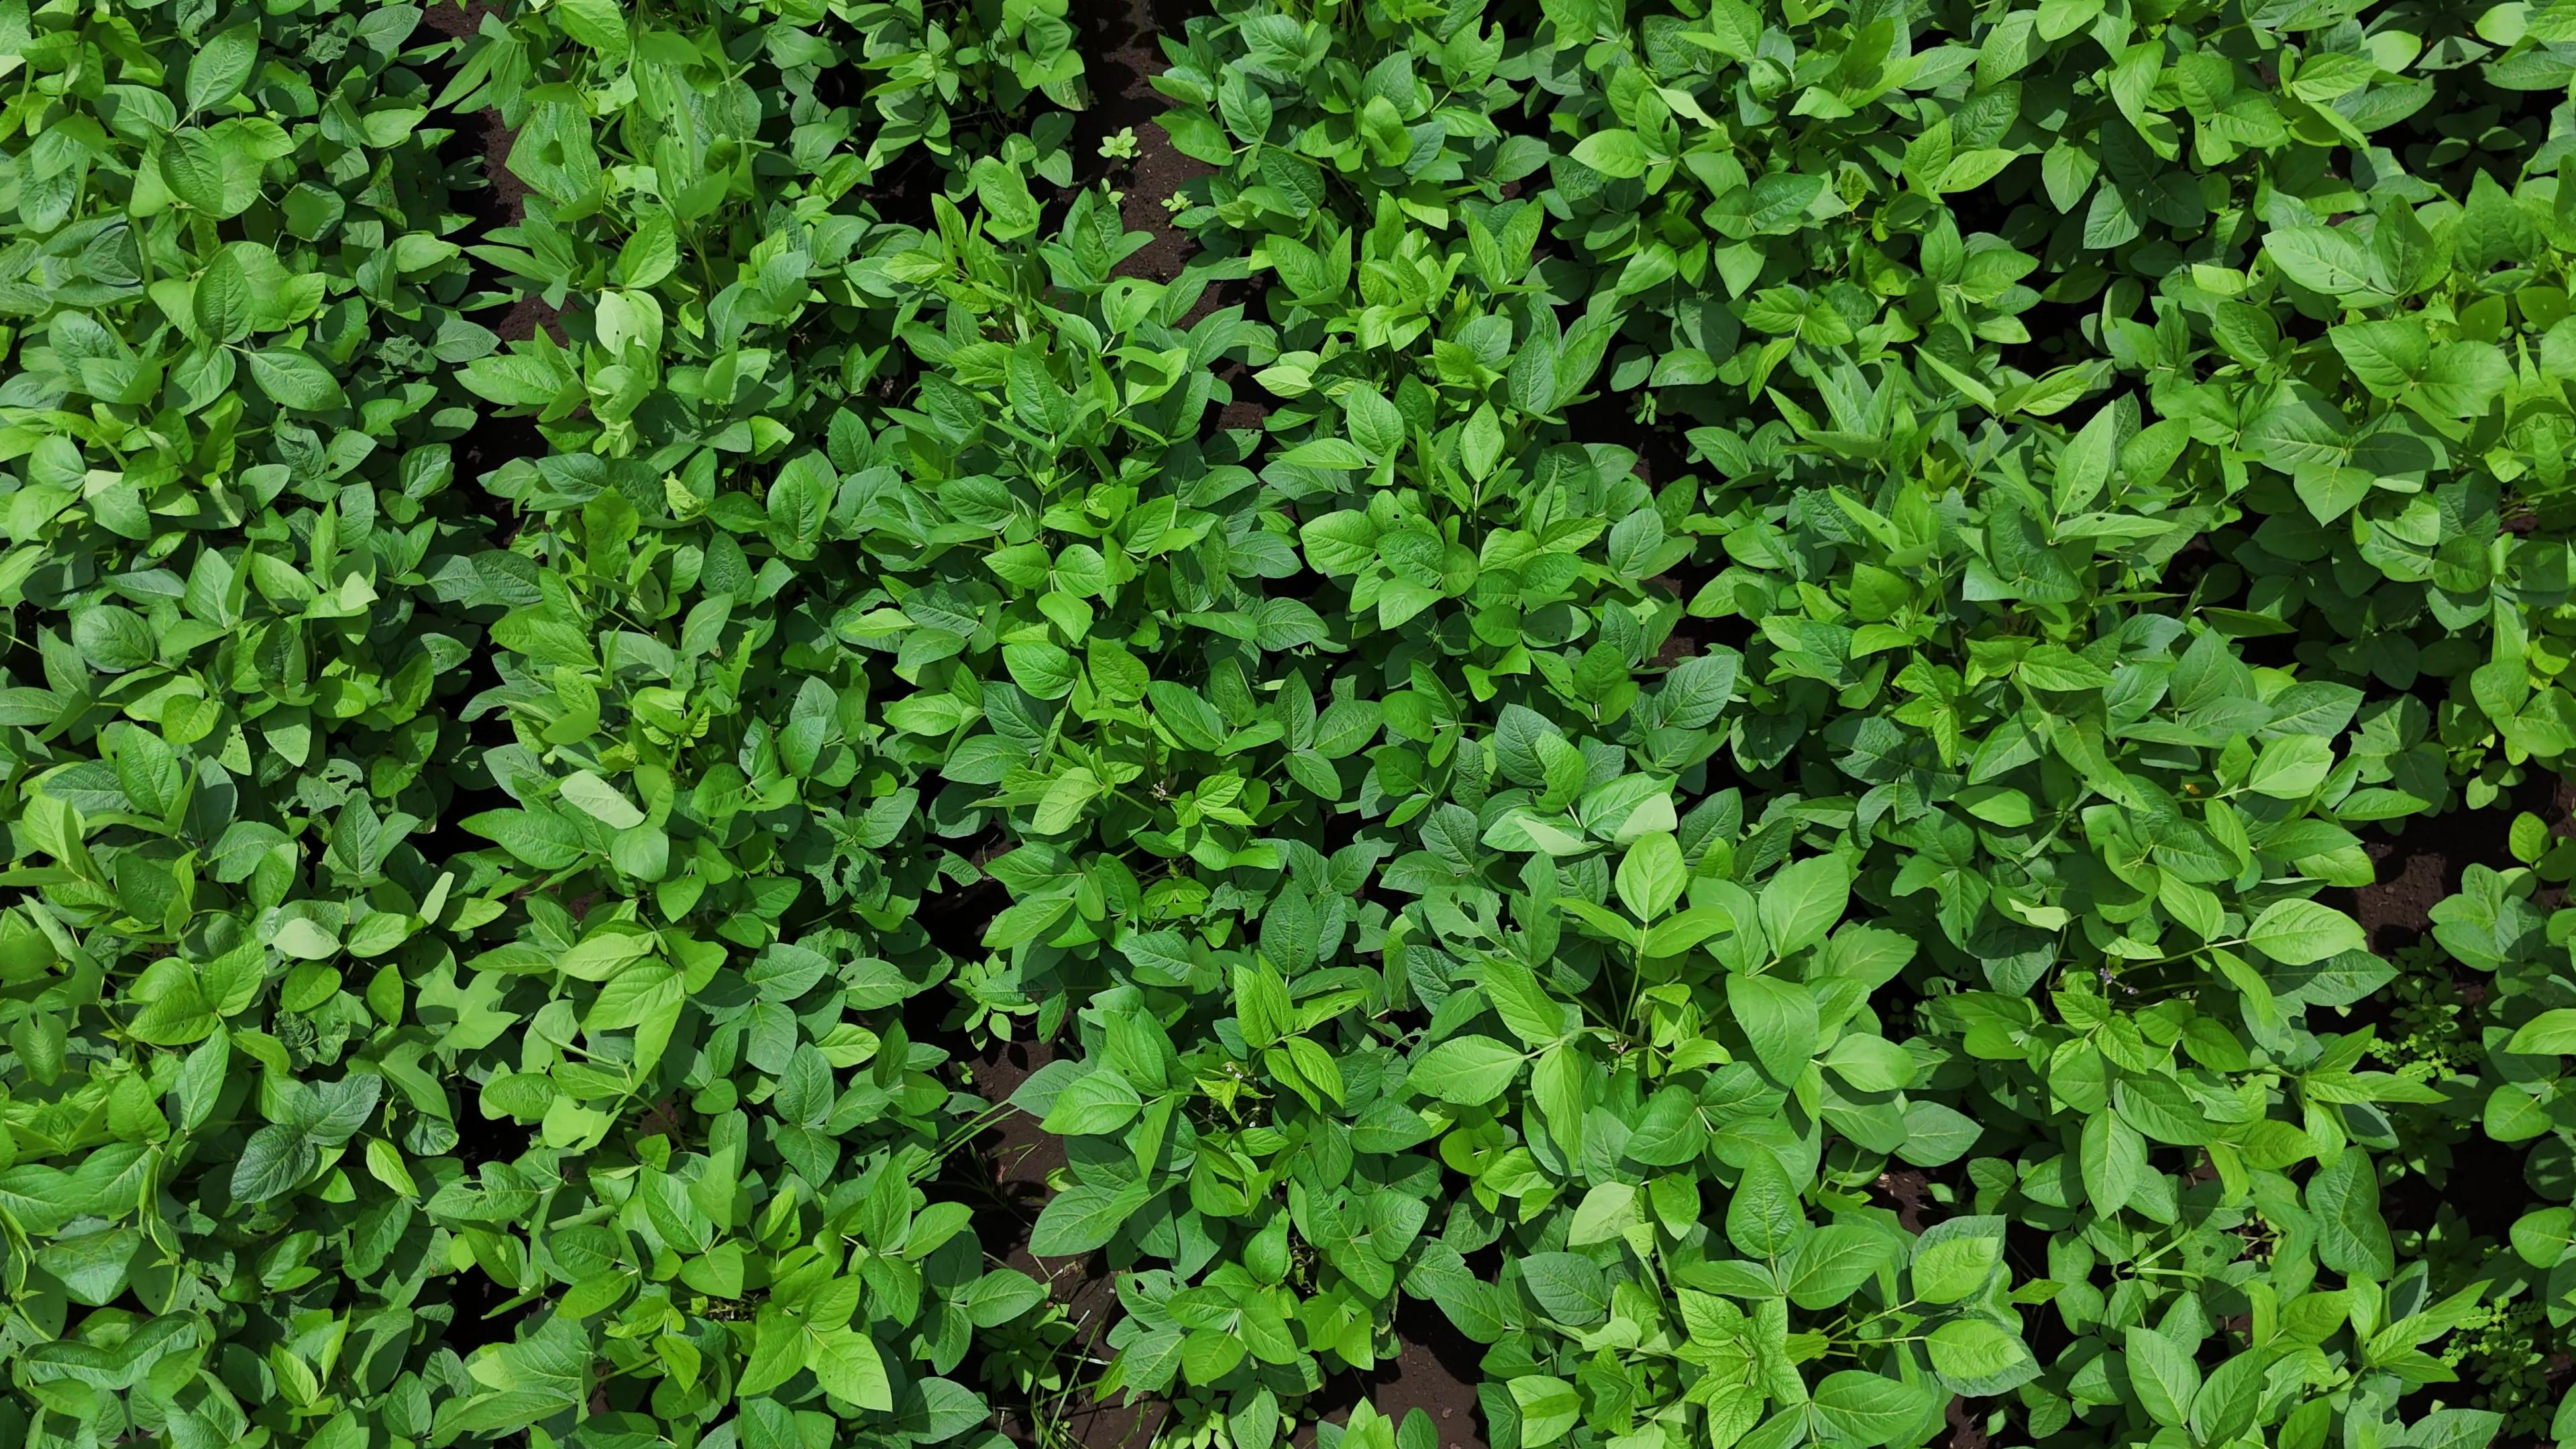
Label: Healthy